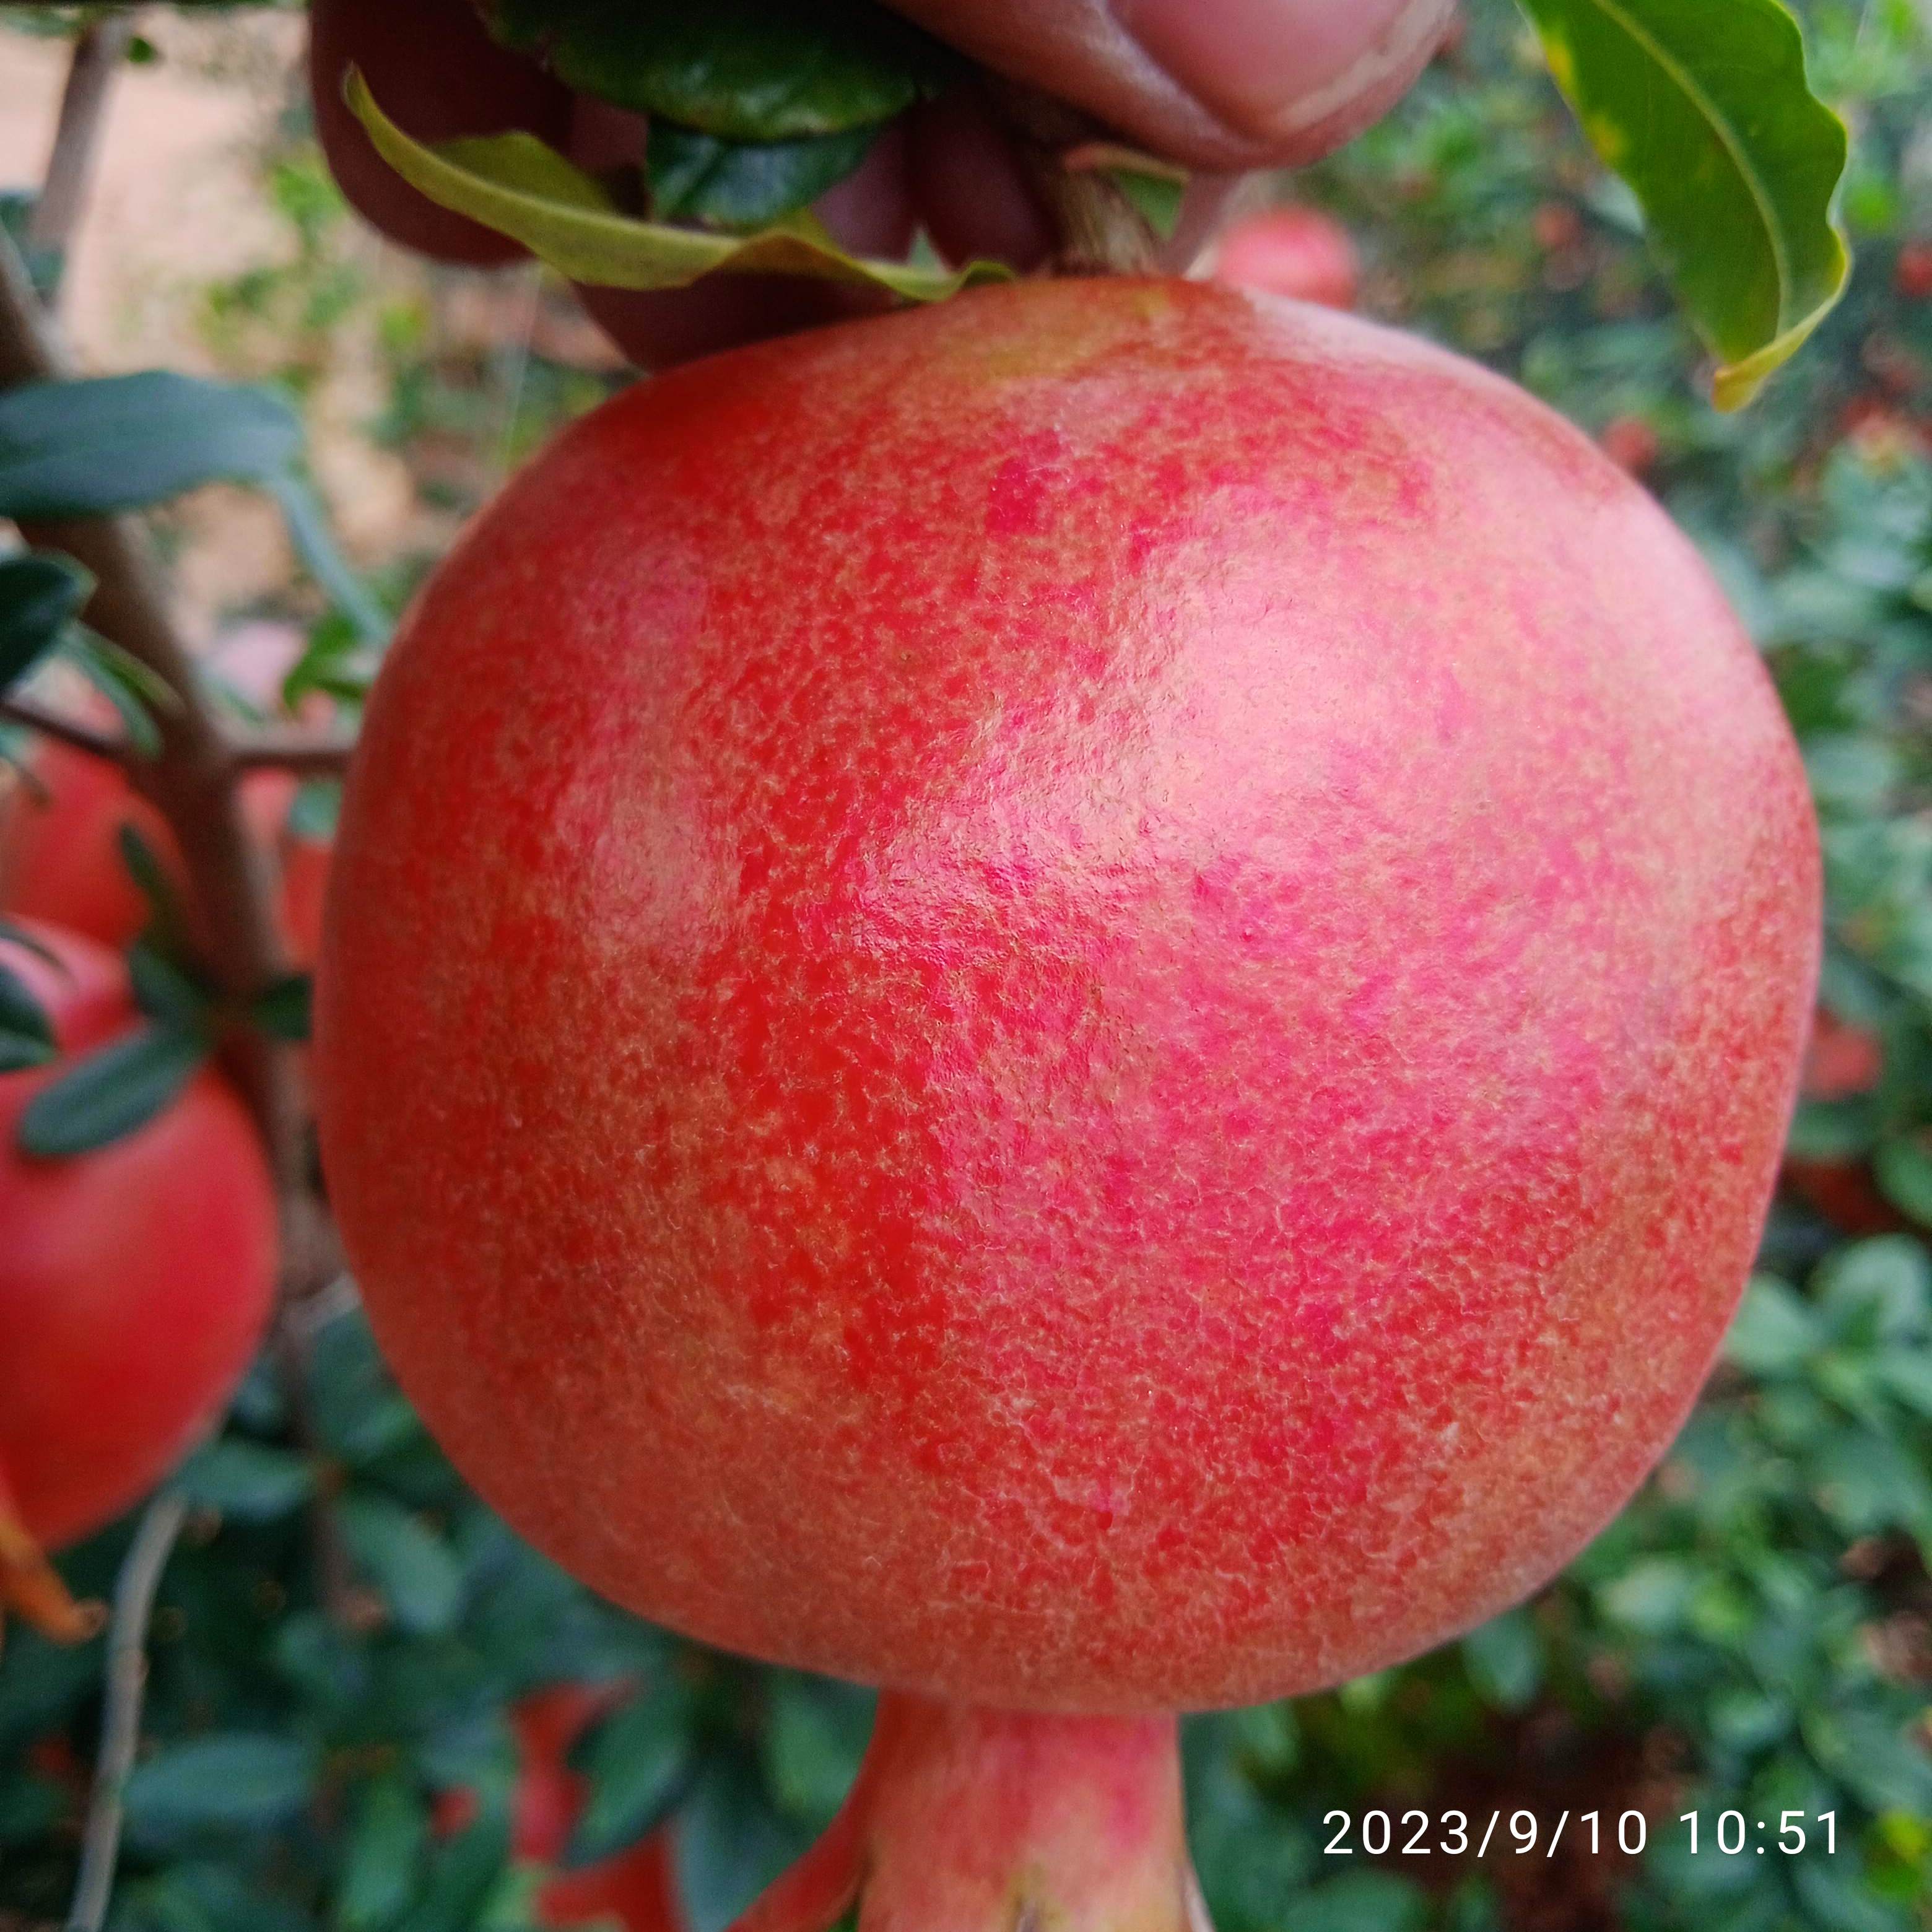
Label: Healthy